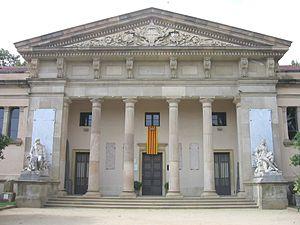
Le parc de la Ciutadella est un parc situé dans le centre de Barcelone. Il fut construit sur les terrains laissés par une citadelle détruite en 1868 et qui lui donnent son nom pour l'Exposition universelle de 1888.